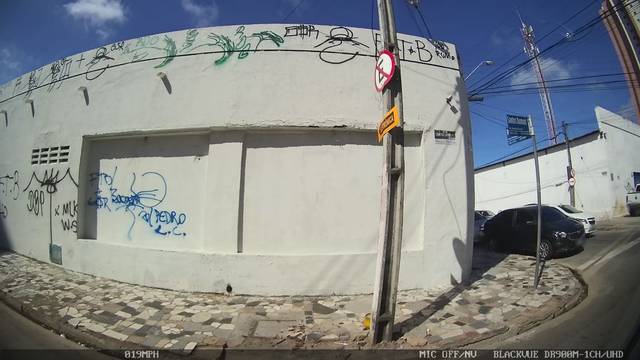
Region: Brazil
Coordinates: -3.729, -38.52